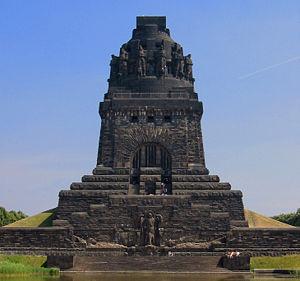
L'unification de l'Allemagne sous la forme d'un État-nation eut officiellement lieu le 18 janvier 1871 dans la galerie des Glaces du château de Versailles, en France. Les princes allemands s'y rassemblèrent après leur victoire lors de la guerre franco-prussienne pour proclamer Guillaume Iᵉʳ de Prusse empereur du nouvel Empire allemand. Cependant, le processus de rassemblement des populations germanophones d'Europe avait commencé depuis le début du siècle.
Le baron Adam Otto Wilhelm von Bistram, né le 23 octobre 1774 à Merjama, décédé le 17 octobre 1828 à Dresde, est un aristocrate allemand de la Baltique, sujet de l'Empire russe, qui fut officier de l'armée impériale russe.